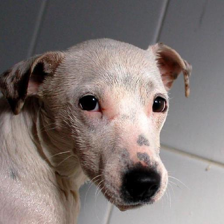
Label: animals